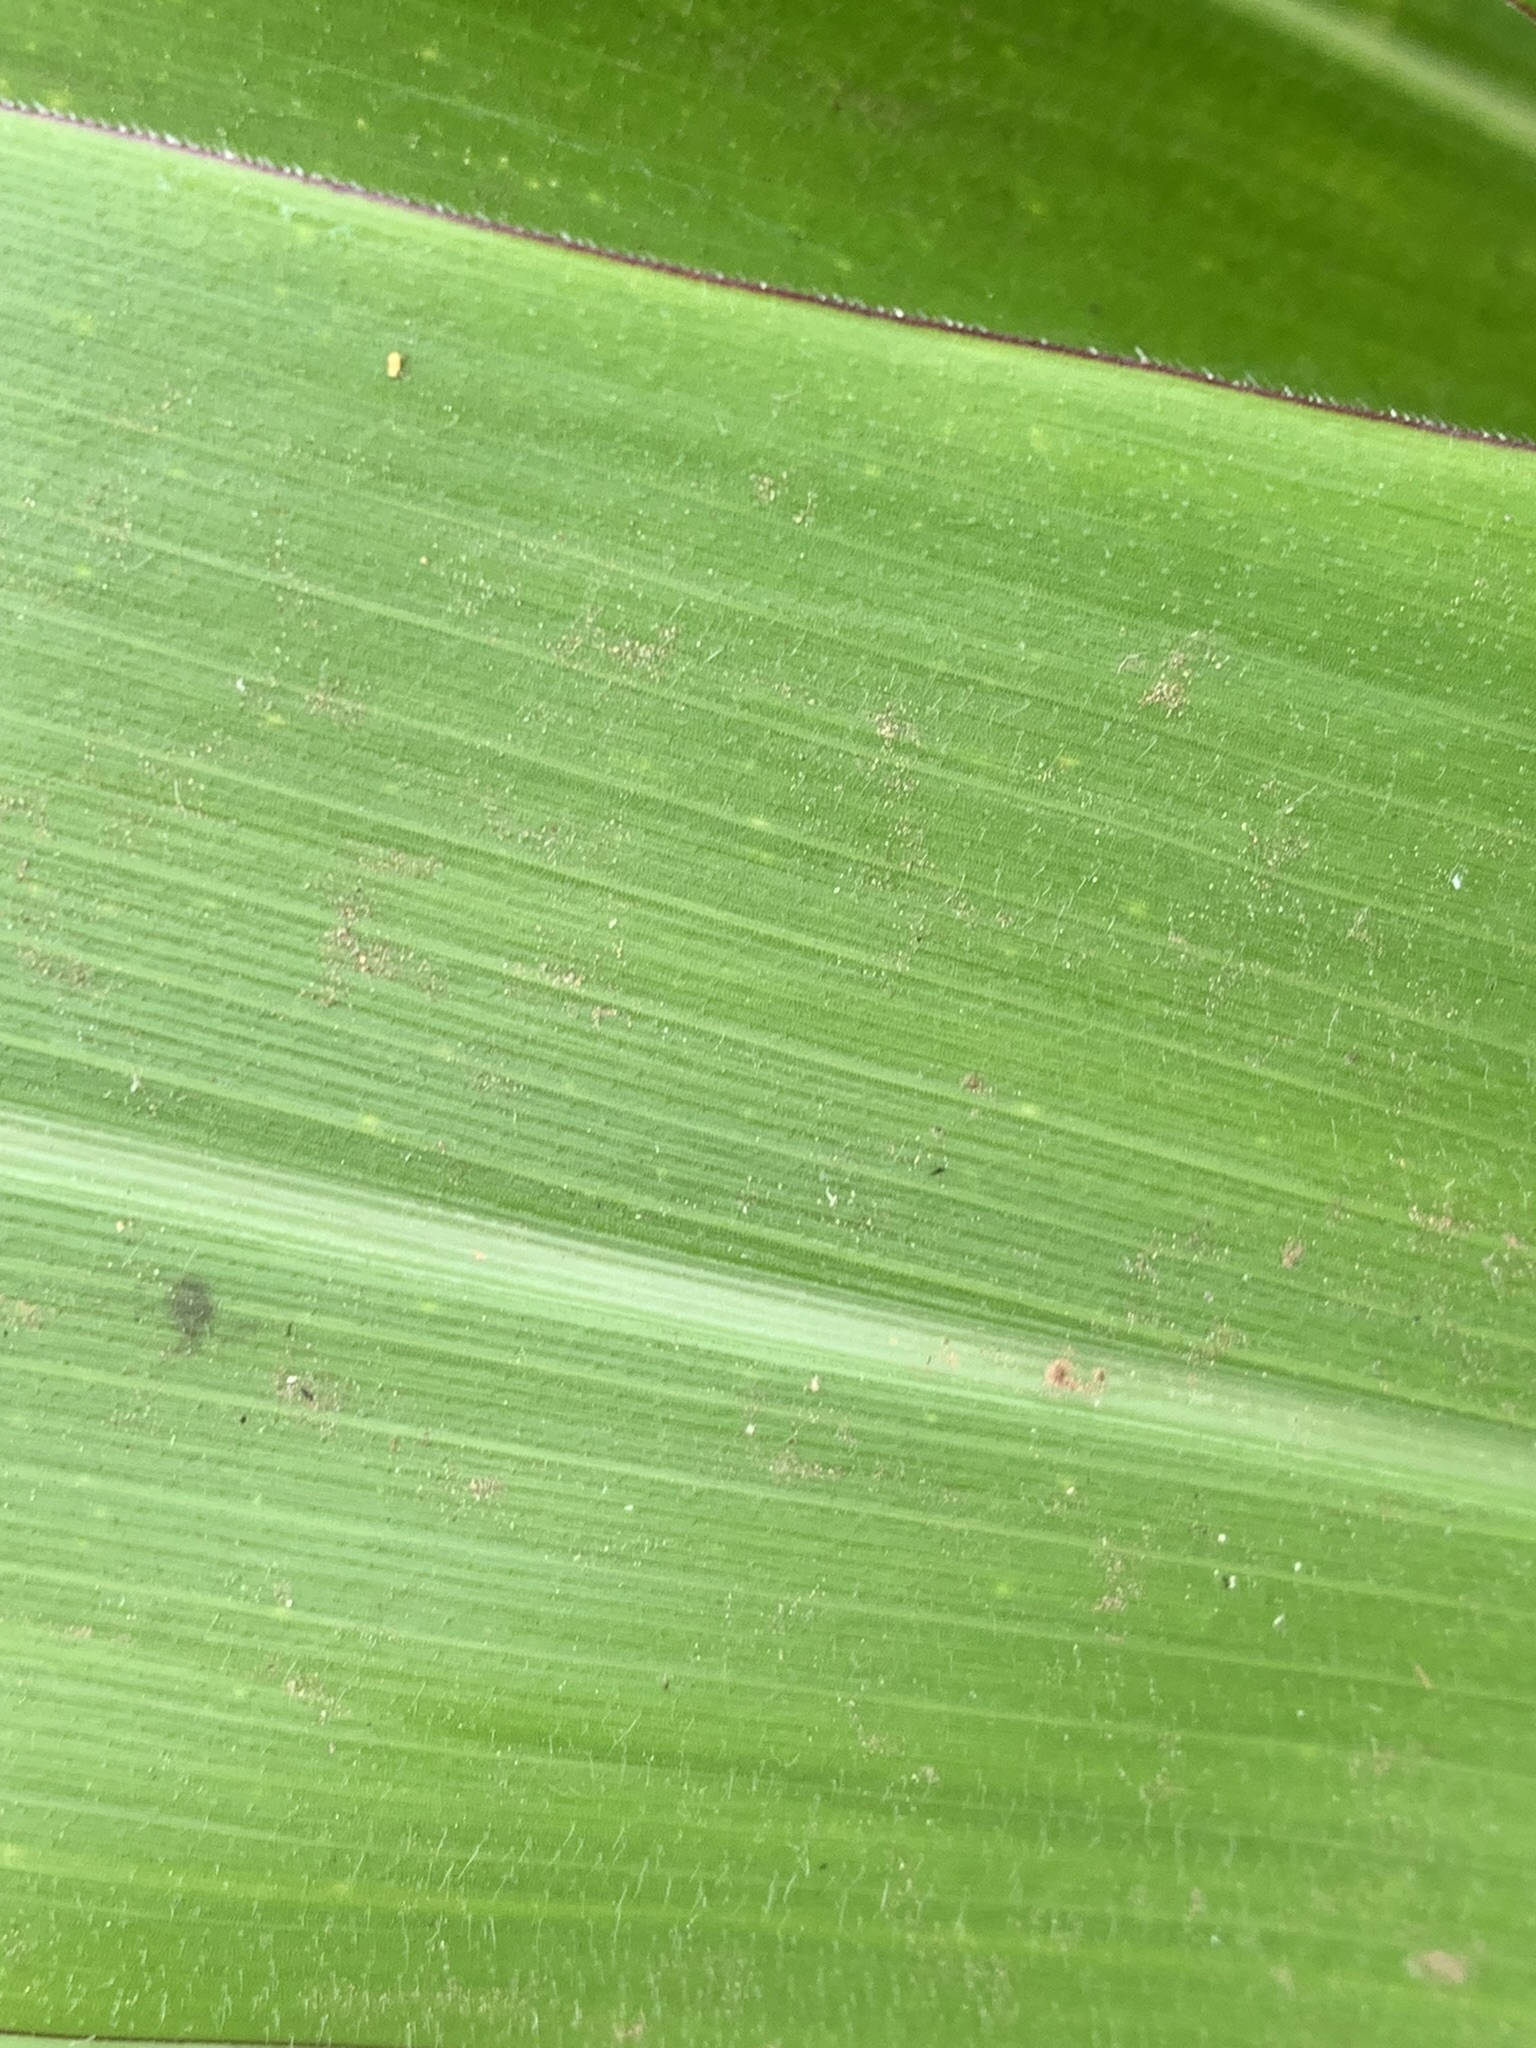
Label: Healthy